Om Shanti Om (TV series)

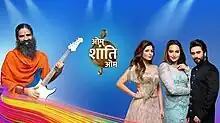

Om Shanti Om is an Indian Hindi musical television series which broadcasts on Star Bharat. It is a reality show focusing on devotional music to contemporary music for which they are judged. Baba Ramdev is the overhead judge, main judges are Sonakshi Sinha, Kanika Kapoor and Shekhar Ravjiani, and hosted by Aparshakti Khurana. It was conceptualised by Pankaj Narayan and Apoorva Bajaj of Ath Entertainment along with Colosceum Media. The show launched on 28 August 2017 at the same time as the TV station STAR Bharat.